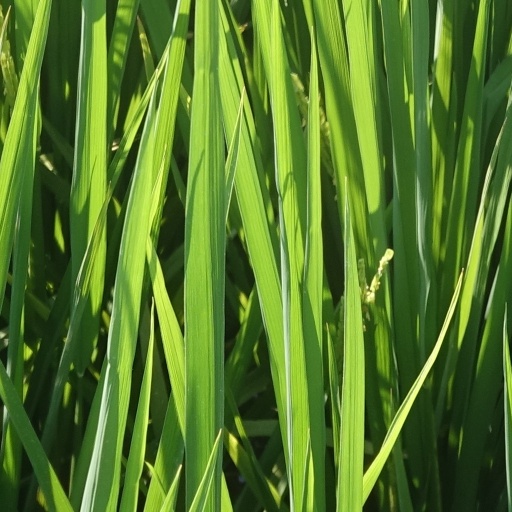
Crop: rice